Ryan Mason

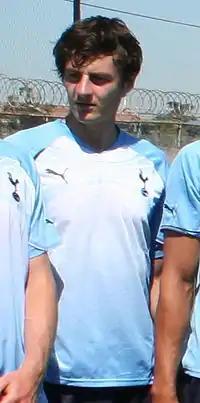
Mason training with Tottenham Hotspur in 2010

In August 2010, Mason was loaned for the first time to Championship team Doncaster Rovers on a two-month loan deal, and made five appearances. Then in January 2011, he was loaned back to Doncaster until the end of the season and made a further ten appearances.